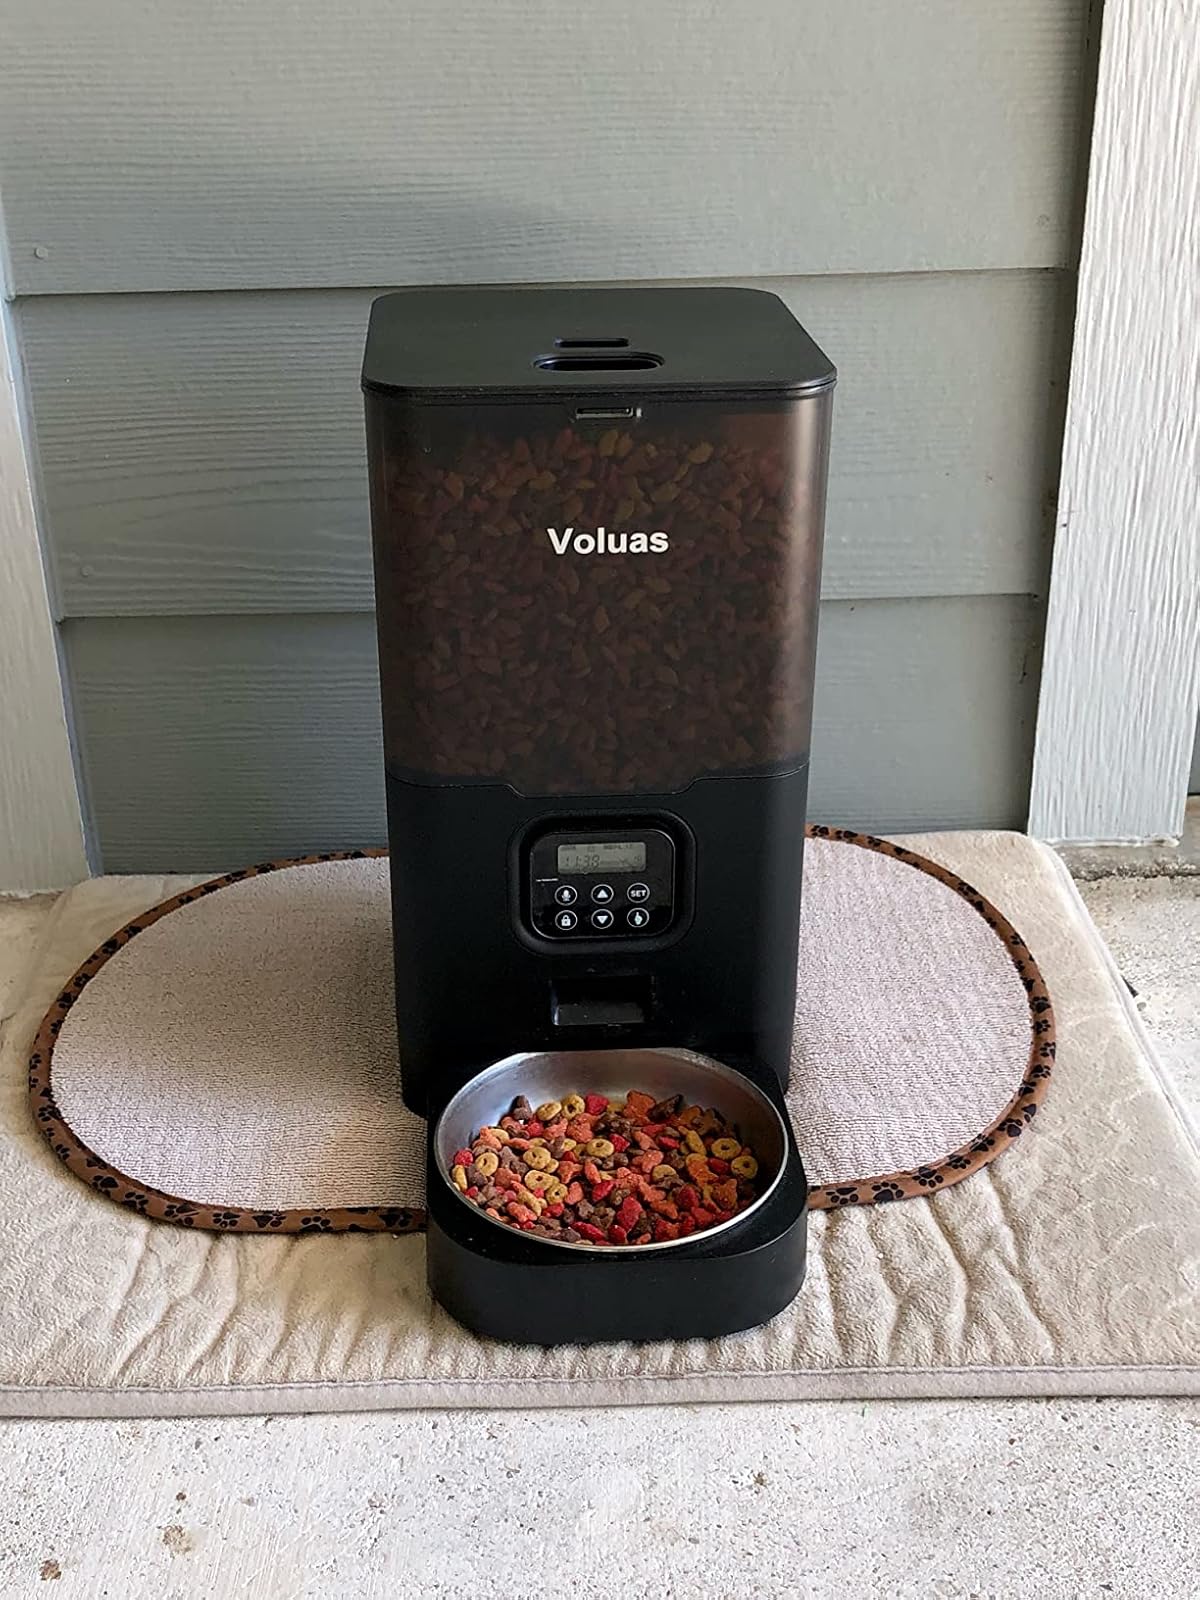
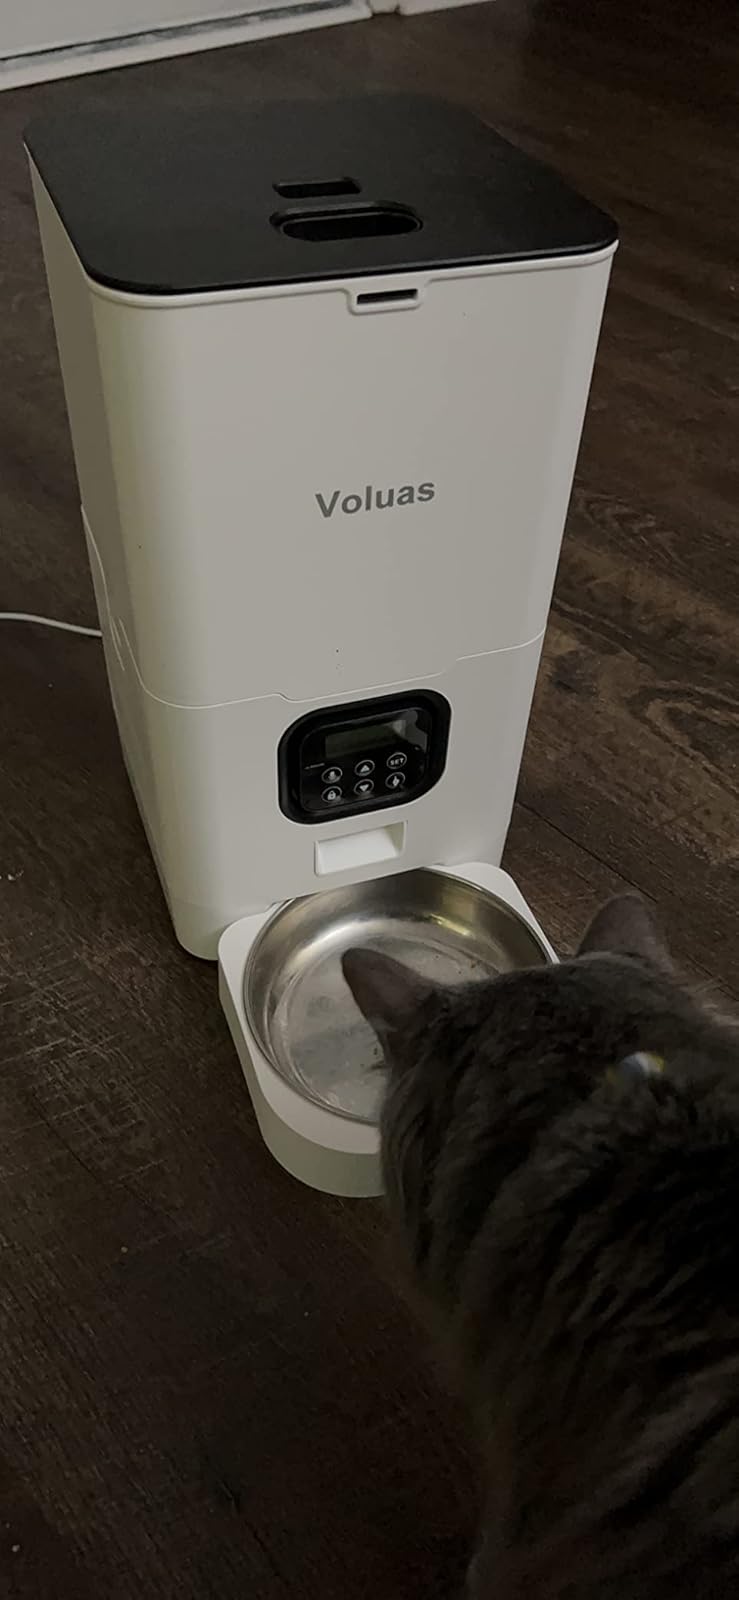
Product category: items_feeder
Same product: no